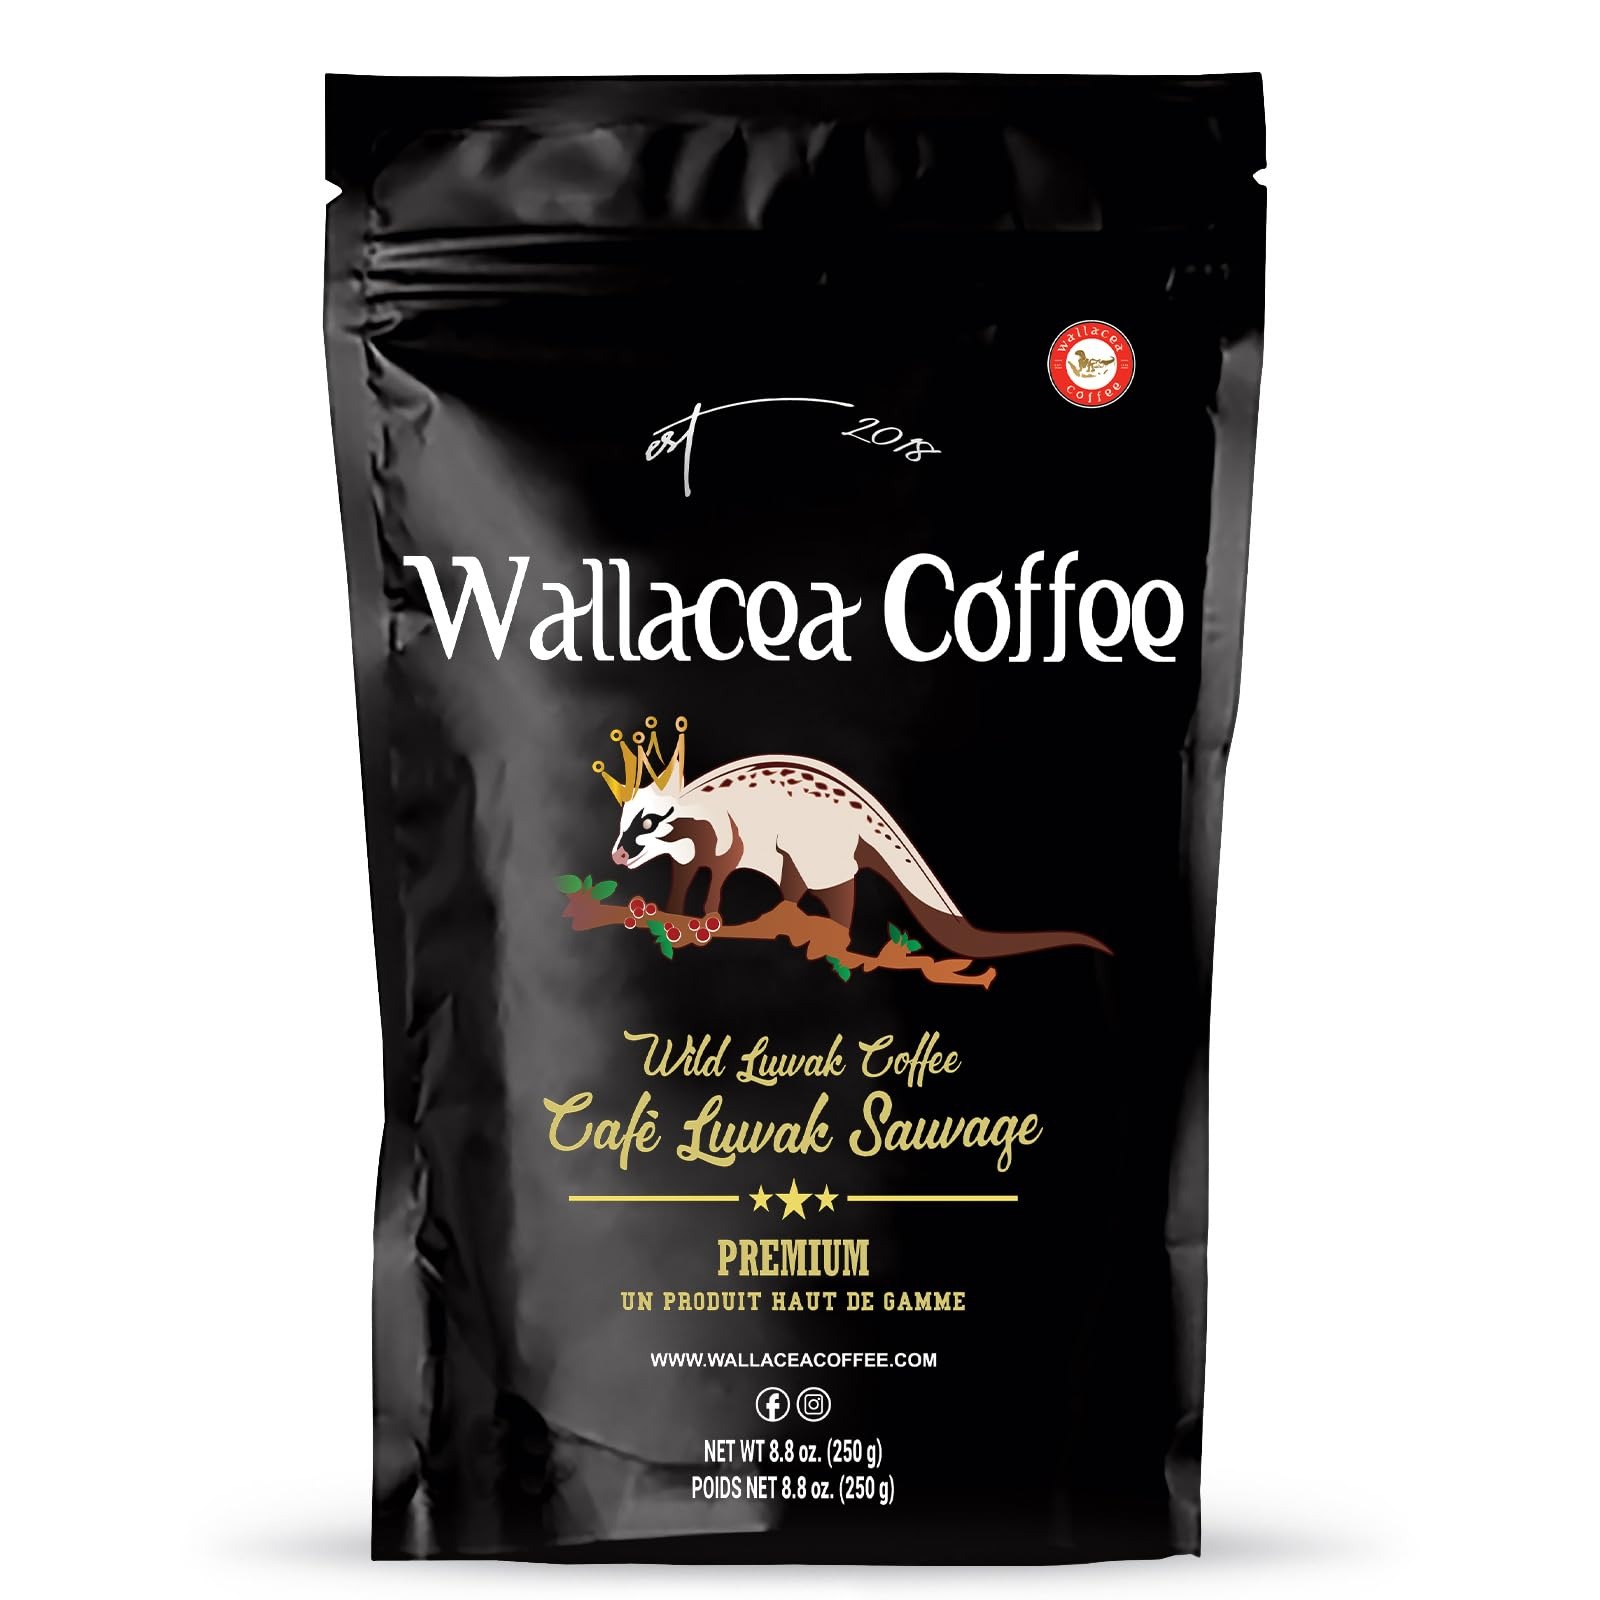
Item Name: Wallacea Coffee Certified Wild Kopi Luwak Coffee Beans, Civet Coffee, Kopi Luwak From Gayo Sumatra Indonesia, coffee beans (8.8 oz)
Bullet Point 1: ✅ 100% WHOLE COFFEE WILD CIVET CAT COFFEE BEANS (NO HARM!) - Now you have a chance to enjoy the most authentic and expensive coffee in the world. These beans are not a fraudulent blend but pure gathered from Asian Palm Civet. We are supported Indonesian government and Gayo Coffee Protection Society Foundation, 100% guaranteed that there is no animal has been ABUSED or HARMED to produce this coffee beans (Please watch our video)
Bullet Point 2: ✅ Sourced from Takengon Ci✅ SOURCED FROM TAKENGON CITY, ACEH, SUMATRA, INDONESIA - Grown above 1.400 meters, Gayo Arabica coffee has thrived and is consistently rated as one of the best among Indonesia’s many coffee growing regions. Our "Kopi Luwak' is a combination of one of the best Arabica coffee in the world and legendary natural selection process from Asian Palm Civet. This supreme combination thus creates a luxurious cup of coffee. We have worked closely internal and externally with over 89 locals farmers
Bullet Point 3: ✅ Nutrition: kopi luwak has more malic acid, citric acid and it is full of inositol, which helps the body in numerous ways than any other type of coffee tested.
Bullet Point 4: ✅ The Coffee Experience - This coffee is perfect for a person who has a sensitive stomach or caffeine intolerance. The natural enzymes in the civet's intestines make the beans less acidic and remove some caffeine from the coffee beans. You can now enjoy coffee every day without worrying about having an upset stomach or heart racing or palpitations. This adds to the high aroma, the smooth taste and the low bitterness of Kopi Luwak Coffee.
Product Description: Dear coffee lovers, we are here to help coffee lovers around the globe to enjoy every single cup of morning coffee without the worry of caffeine intolerance. Have you experienced stomach cramp, bloating, gas, nausea, heart burning, heart racing, or palpitations after a cup of coffee?. Would you risk your long-term health only because that morning cup of coffee to start your day? Now, what if you can still enjoy that morning caffeine kick without the worry of coffee's side effect? The world’s most rare and expensive coffee. “Kopi Luwak Coffee,” the legendary Civet Cat Coffee, is one of the world’s unique and most precious coffees that derives its complexity from a natural fermentation process. The coffee cherries are eaten and digested by the Asian Palm Civet cat before being processed further. These beans yield an aromatic coffee with much less bitterness, widely noted as one the most luxurious and expensive coffees in the world. The low acidic concentration of kopi luwak makes it an ideal morning beverage for ulcer patients and those who suffer from digestion problems NO HARM! If the animal abused, caged and forced to eat coffee cherry to produce Luwak Coffee, the value of the coffee diminishes substantially due to the unnatural fermented process. Civet cat natural selection behavior will only consume the best coffee cherry and mixed it with various types of fruit that exists in the area. Thus, it produces that exotic and luxury taste of the coffee as it digested and defecated with other fruits. Hence, the mixture taste of coffee cherry and other fruit create an authentic aroma and flavor. WE SUPPORT WWF FEDERATION: At Wallacea Coffee, we are entirely sourced only by gayo highland society. We own a facility and farm in Aceh, Sumatra island of Indonesia. Fortunately, next to our farm is one of the highest wild Asian palm civet cat habitats. Therefore we will have enough resource for you
Value: 8.75
Unit: Ounce

Price: 33.33